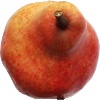
Label: red_pear